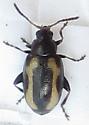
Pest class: striped_flea_beetle